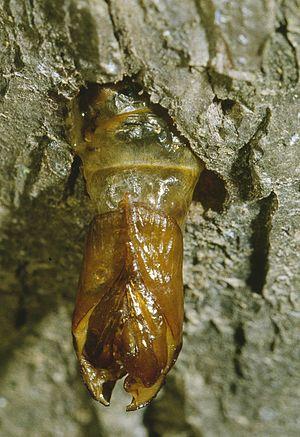
La Zeuzère du poirier ou Zeuzère du marronnier, Zeuzera pyrina, est une espèce d'insectes de l'ordre des lépidoptères et de la famille des Cossidae, dont la larve se développe dans le bois des branches et du tronc de plusieurs espèces d'arbres et arbustes. Ce ravageur peut provoquer des dégâts importants sur des arbres fruitiers comme le poirier et le pommier.